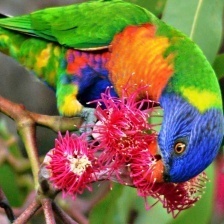
Species: RAINBOW LORIKEET
Scientific name: TRICHOGLOSSUS MOLUCCANUS
ImageNet parent category: lorikeet